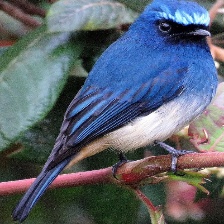
Species: INDIGO FLYCATCHER
Scientific name: EUMYIAS INDIGO